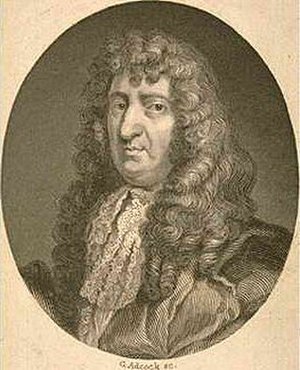
Samuel Butler (digter)
Samuel Butler.
Samuel Butler var en engelsk digter.